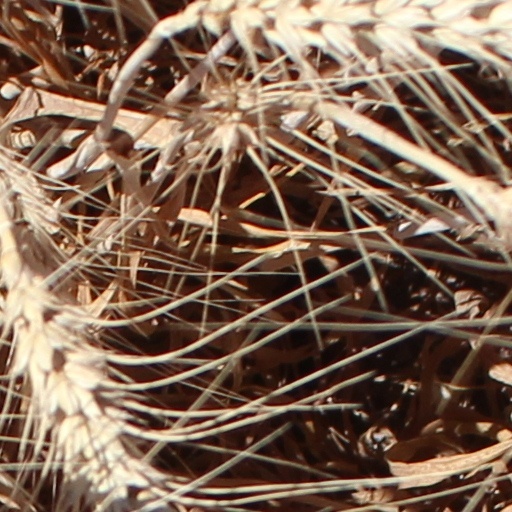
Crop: wheat